Kurt Asle Arvesen

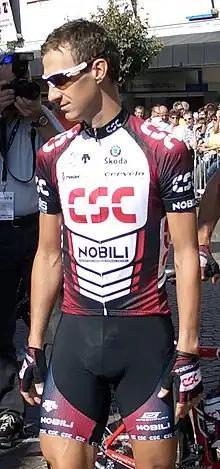
Kurt Asle Arvesen

After winning the gold medal at the 1997 Under-23 World Championship as an amateur, Arvesen turned pro with Italian team Asics in 1998, where later Team CSC teammate Ivan Basso rode as a stagiare. The two riders moved on to Davide Boifava's team, Riso Scotti-Vinavil in 1999, which was renamed Amica Chips-Tacconi Sport in 2000, but Arvesen's three years in Italy did not get him the results his World Under-23 Championships win had foretold. In 2001 Arvesen and Basso split up, as Arvesen moved on to Danish Team Fakta, where he experienced his most successful years culminating in a stage win in the 2003 Giro d'Italia.